The Judgement Book

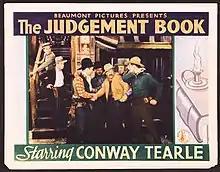

The Judgement Book is a 1935 American Western film directed by Charles Hutchison and starring Conway Tearle, Bernadene Hayes and Howard Lang.